Battle of Le Mans

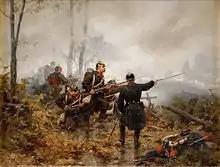
"The 17th (4th Westphalian) Infantry Regiment at Le Mans" by Christian Sell

Moltke observed the French attempts to reform their defeated armies and decided to finish them off before they could do so. With the benefit of the improved supply situation, on 1 January 1871 he ordered Friedrich Karl to advance west between Vendôme and Chartres and destroy Chanzy's forces.